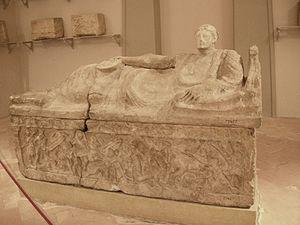
Le banquet étrusque est un thème récurrent de l'iconographie de l'art étrusque funéraire en plus d'être un fait de leur vie quotidienne.
Le sarcophage dell'Obeso est un sarcophage étrusque conservé et exposé au Musée archéologique national.